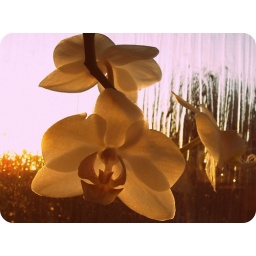
Taken in the late afternoon sun streaming through my bathroom window